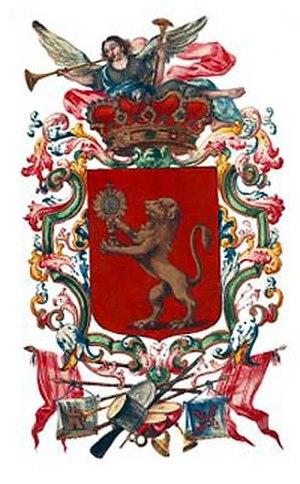
Yepes est une commune d'Espagne de la province de Tolède dans la communauté autonome de Castille-La Manche.